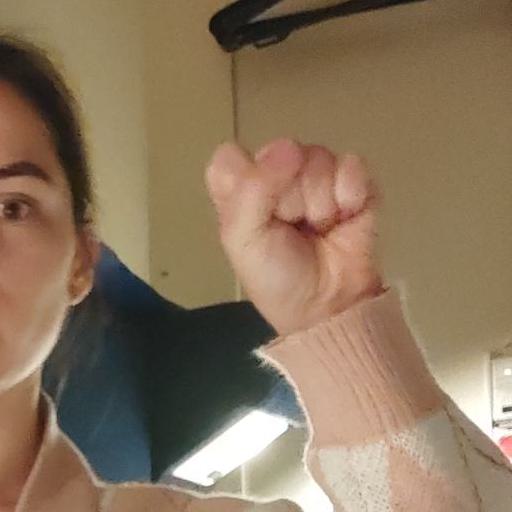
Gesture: fist